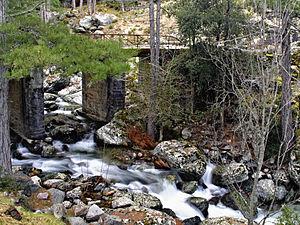
La forêt de Tartagine - Melaja est un massif forestier du nord-ouest de la Corse. Elle se situe dans le Giussani. C'est une forêt territoriale de la Collectivité territoriale de Corse.